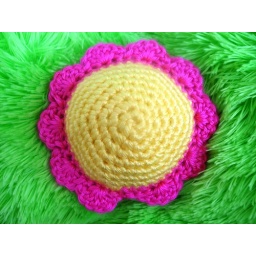
Round Flower Baby Rattle in yellow and pink